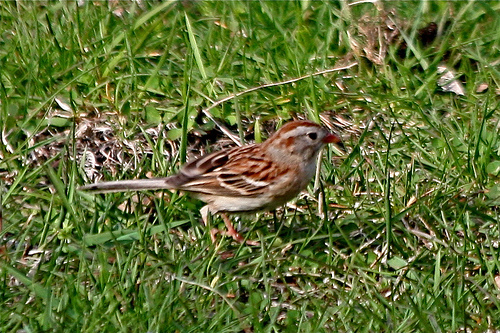
the small bird has variations of brown on the body with a curved orange beak and black eyes.
this bird's body is rust-colored, with black striping and white outlines on the secondaries of the wings.
a small colorful bird containing a red downward pointed beak, and grey, white, and brown feathers covering the rest of its body.
a small bird with a brown and gray body.
small white brown and orange bird with long tarsus and medium orange beak
this bird has feathers that are brown and has an orange billa bird with a short beak and light and dark brown coloring.
this bird has wings that are brown and has an orange billa small bird with a curved beak and grey superciliary, with brown, black and grey covering the rest of its body.
this is a small brown bird, with white eyebrows, and a short bill.
Species: Field Sparrow